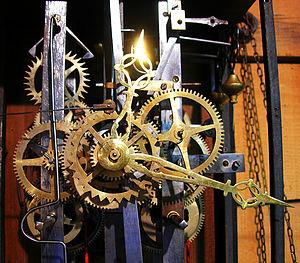
Un mécanisme d'horlogerie est l'organe ou l'élément fondamental d'un instrument horloger. Il en assure la fonction principale qui est de « donner l'heure ».
L'horloge comtoise est une horloge de parquet et une horloge à pendule fabriquée artisanalement en Franche-Comté, et plus particulièrement à Morez et Morbier dans le Haut Jura, à partir de la fin du XVIIᵉ siècle et dont la fabrication industrielle s’est arrêtée au début du XXᵉ siècle.